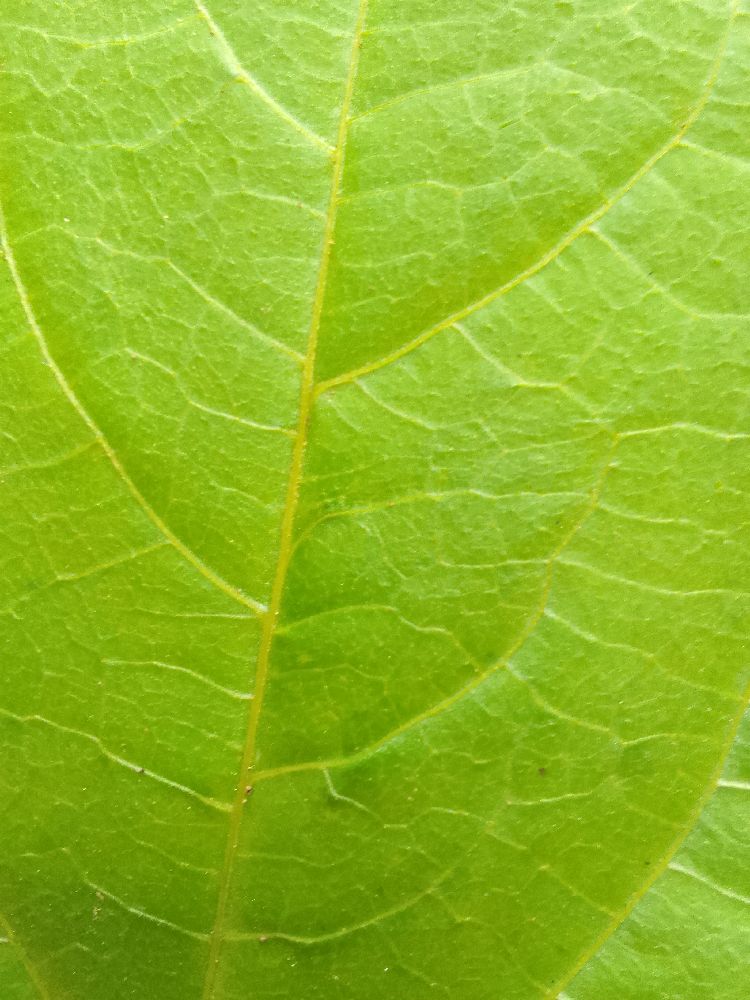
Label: healthy